Arroz de lisa
Also known as:
ca - Catalan: Arroz de lisa
es - Spanish: Arroz de lisa
he - Hebrew: ארוז דה ליסה
jv - Javanese: Arroz de lisa
tr - Turkish: Kefal balıklı pilav
Category: rice (mixed rice)
Cuisine: Colombian
Associated cuisines: Colombian
Area: Colombia
Countries: Colombia
Region: South America

The dish is made with mullet, typically including Vegetable, and spices. It is usually served in a leaf with minced chives, accompanied by bollo, avocado salad, and guarapo.

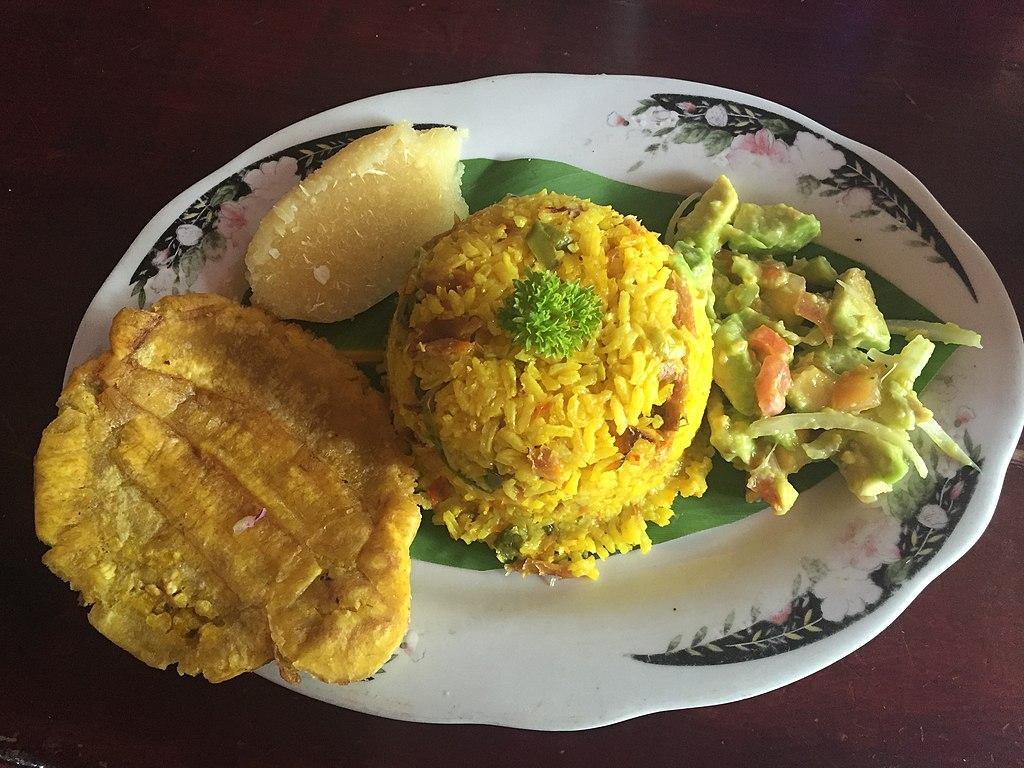
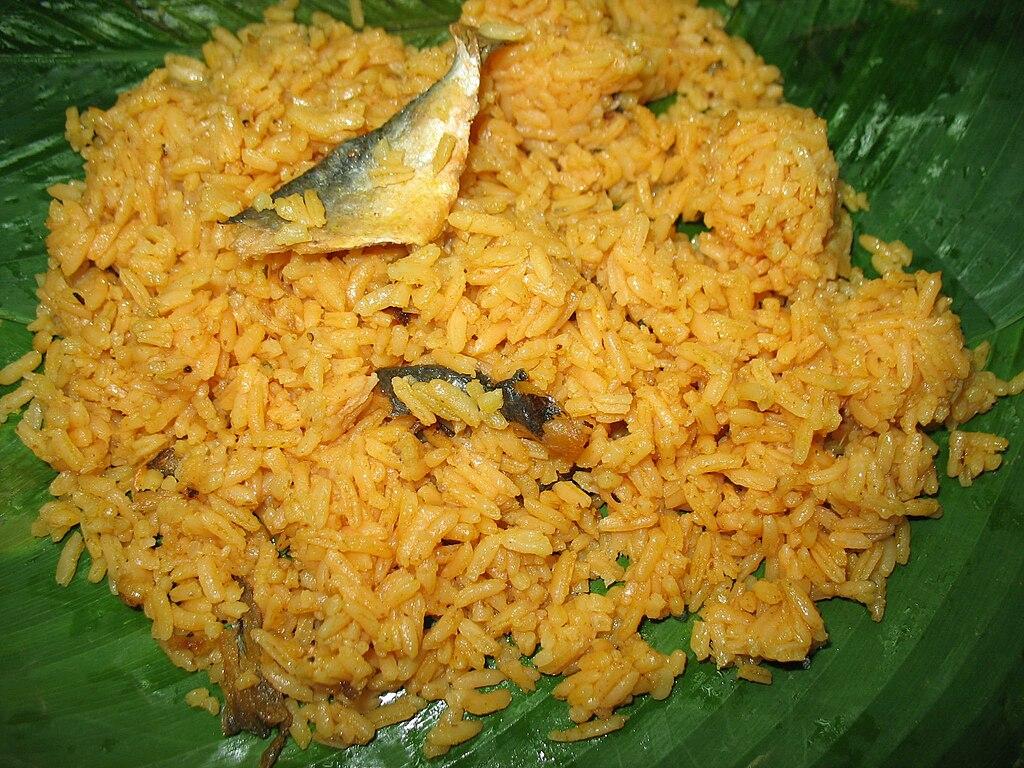